B5302 road

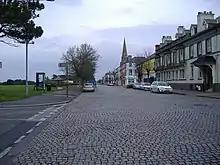
The B5302's western terminus is at Silloth-on-Solway, where it is paved by cobblestones.

The B5302 is a B road which runs for approximately twelve-and-a-quarter miles between the towns of Silloth-on-Solway and Wigton in Cumbria, United Kingdom. From west to east, it passes through the villages of Causewayhead, Calvo, Abbeytown, Wheyrigg, and Waverbridge, and also passes near to Blackdyke and Blencogo. At its eastern end, it comes very close to the Solway Coast Area of Outstanding Natural Beauty, and passes by Silloth Airfield, left over from the Second World War. Several of the villages that the road passes through were formerly served by trains on the single-track Carlisle and Silloth Bay Railway, which closed with the Beeching axe in the 1960s. It is the main road connecting Silloth-on-Solway and surrounding settlements with the A596, and by extension, the city of Carlisle.